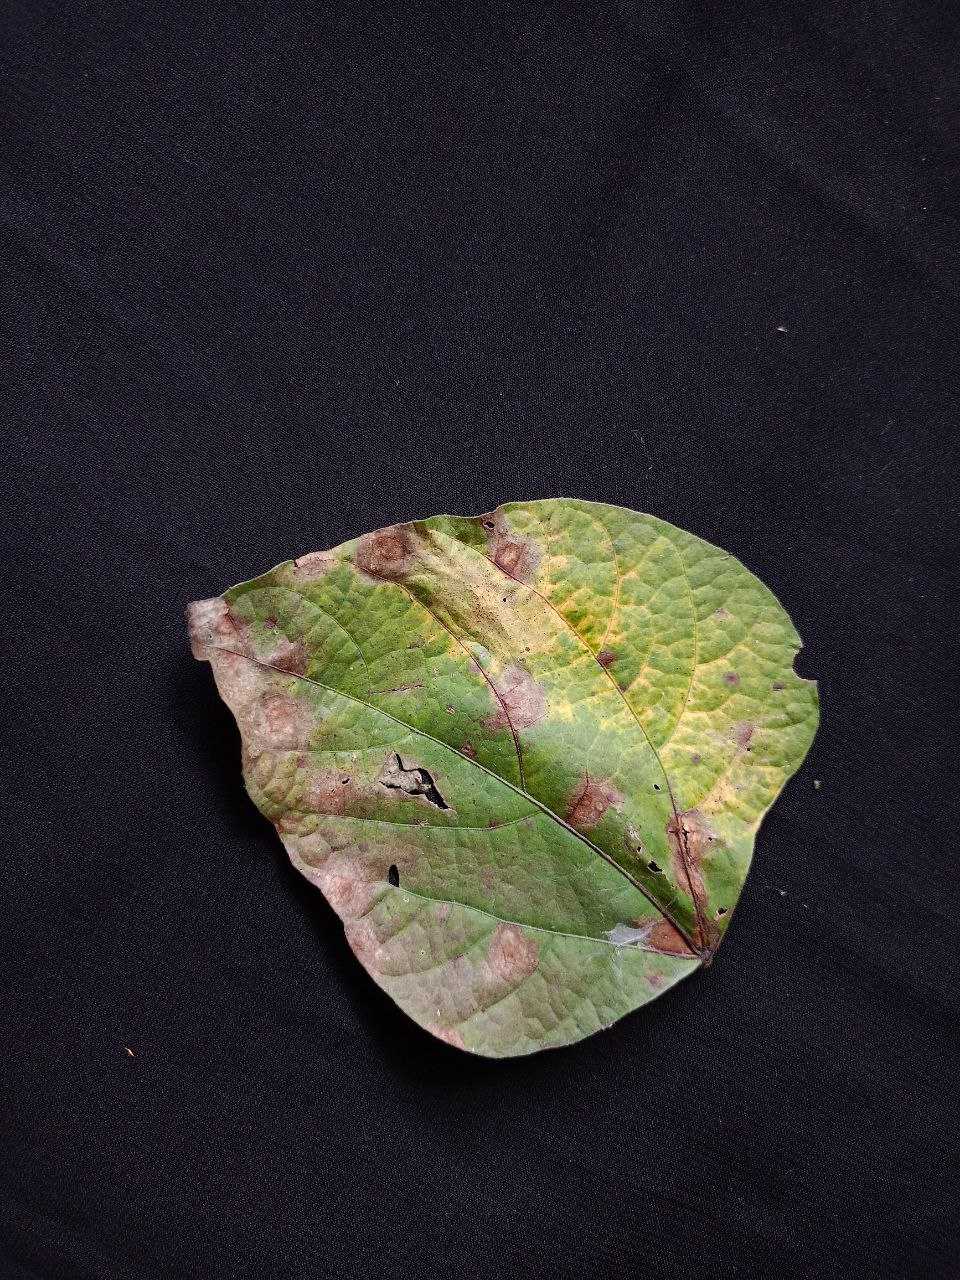
Crop: bean
Leaf condition: Blight